Martin Sheen

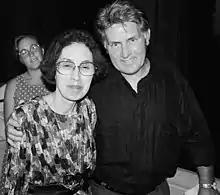
Sheen with a Hiroshima bombing survivor, 1995

According to W. James Antle III, writing in "The American Conservative", Sheen is a follower of the consistent life ethic, which opposes abortion, euthanasia, capital punishment and war. Sheen articulated his view in an interview with "The Progressive": "I'm inclined to be against abortion of any life. But I am equally against the death penalty or war." He also stated at the same occasion: "I personally am opposed to abortion, but I will not judge anybody else's right in that regard because I am not a woman and I could never face the actual reality of it." He also supports the Democrats for Life of America's Pregnant Women Support Act.